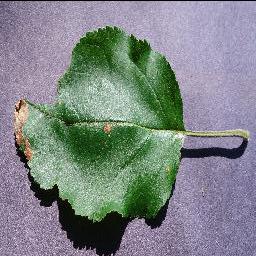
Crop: apple
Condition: black_rot